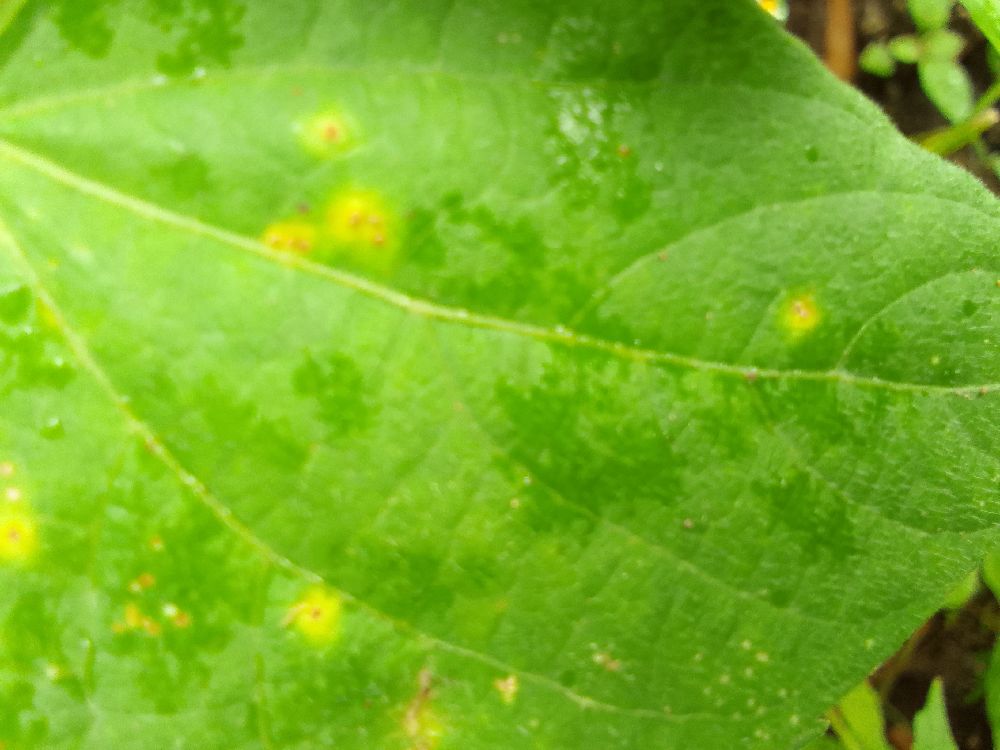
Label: rust